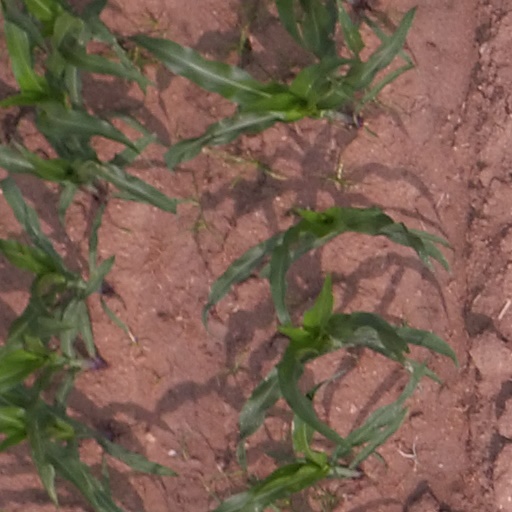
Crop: maize; corn